Aydın Archaeological Museum

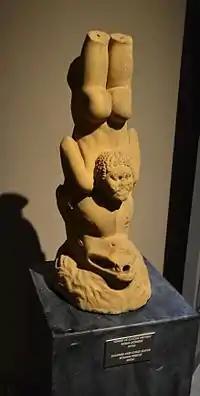
Ancient Roman statue of a child with dolphin found in Nysa

In this hall, marble busts, capitals, sculptures from the Roman amphitheatre's downstage in Nysa, steles with reliefs and the sculpture of a child on a dolphin are on display, which were found in Nysa on the Maeander near today's Sultanhisar, Aydın.